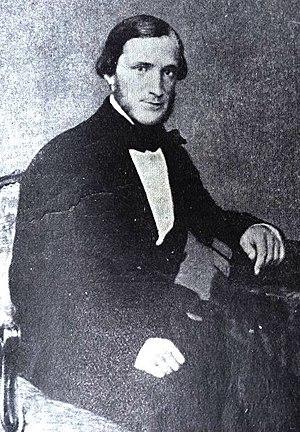
Chambrelent en 1855
Jules François Hilaire Chambrelent né le 17 février 1817 à Saint-Pierre en Martinique et mort le 13 novembre 1893 à Paris, est un ingénieur des Ponts et Chaussées réputé selon la tradition avoir été le « père » de la forêt landaise et l'initiateur de la loi relative à l'assainissement et de mise en culture des Landes de Gascogne de 1857.